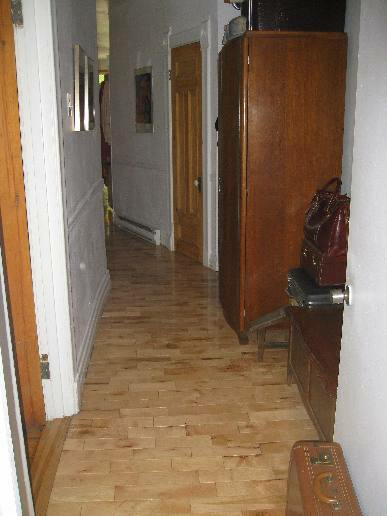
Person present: No